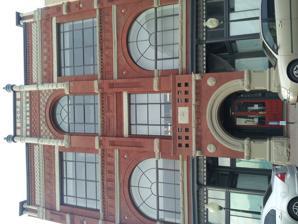
Building: Independent Order of Odd Fellows Hall (Salt Lake City)
Country: United States of America
Year built: 1891
Historic building in Salt Lake City, Utah, U.S. United States historic place Independent Order of Odd Fellows Hall U.S. National Register of Historic Places Show map of Utah Show map of the United States Location 26 West Market Street Salt Lake City , Utah United States Coordinates 40°45′43″N 111°53′31″W / 40.76194°N 111.89194°W / 40.76194; -111.89194 Area less than one acre Built 1891 Architect Costersian, George F. Architectural style Romanesque, Richardson Romanesque NRHP reference No. 77001308 Added to NRHP November 07, 1977 The Independent Order of Odd Fellows Hall , also known as the I.O.O.F. Hall , is a historic clubhouse in Downtown , Salt Lake City , Utah , United States, that is listed on the National Register of Historic Places (NRHP). Description The building was constructed at 41 Post Office Place (now West Market Street), but is now at 26 West Market. It was constructed in 1891 at a cost of $40,000 (equivalent to $1.36 million in 2023). It was designed by George F. Costersian in Richardsonian Romanesque style . The building served historically as a meeting hall for the Independent Order of Odd Fellows . It is one of the few remaining examples of a large number of Richardsonian Romanesque commercial buildings erected in Salt Lake City during an 1889–1893 building boom. It was listed on the NRHP November 7, 1977. In 2009, it was moved across the street (and rotated 180 degrees) to make way to the new Federal Courthouse . This work was performed by Layton Construction Company, Inc. as general contractor and Emmert International as specialty transport contractor. The building mass was approximately 5 million pounds of stone and brick at the time it was moved. In 2011 the building was purchased by a private party and the interior rehabilitated including extensive seismic upgrades and new HVAC and plumbing systems and all new interiors. Today the entire building is occupied by Dennis Group, an engineering and construction company that services the food processing industry. See also National Register of Historic Places portal National Register of Historic Places listings in Salt Lake City References